Boeing Insitu MQ-27 ScanEagle

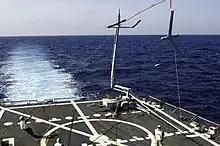
A ScanEagle is recovered at sea aboard the guided-missile destroyer .

The ScanEagle entered service with the U.S. Navy in 2005. In addition to the United States military, the Australian Army also operates the ScanEagle UAV and the Canadian Government also leased the ScanEagle.